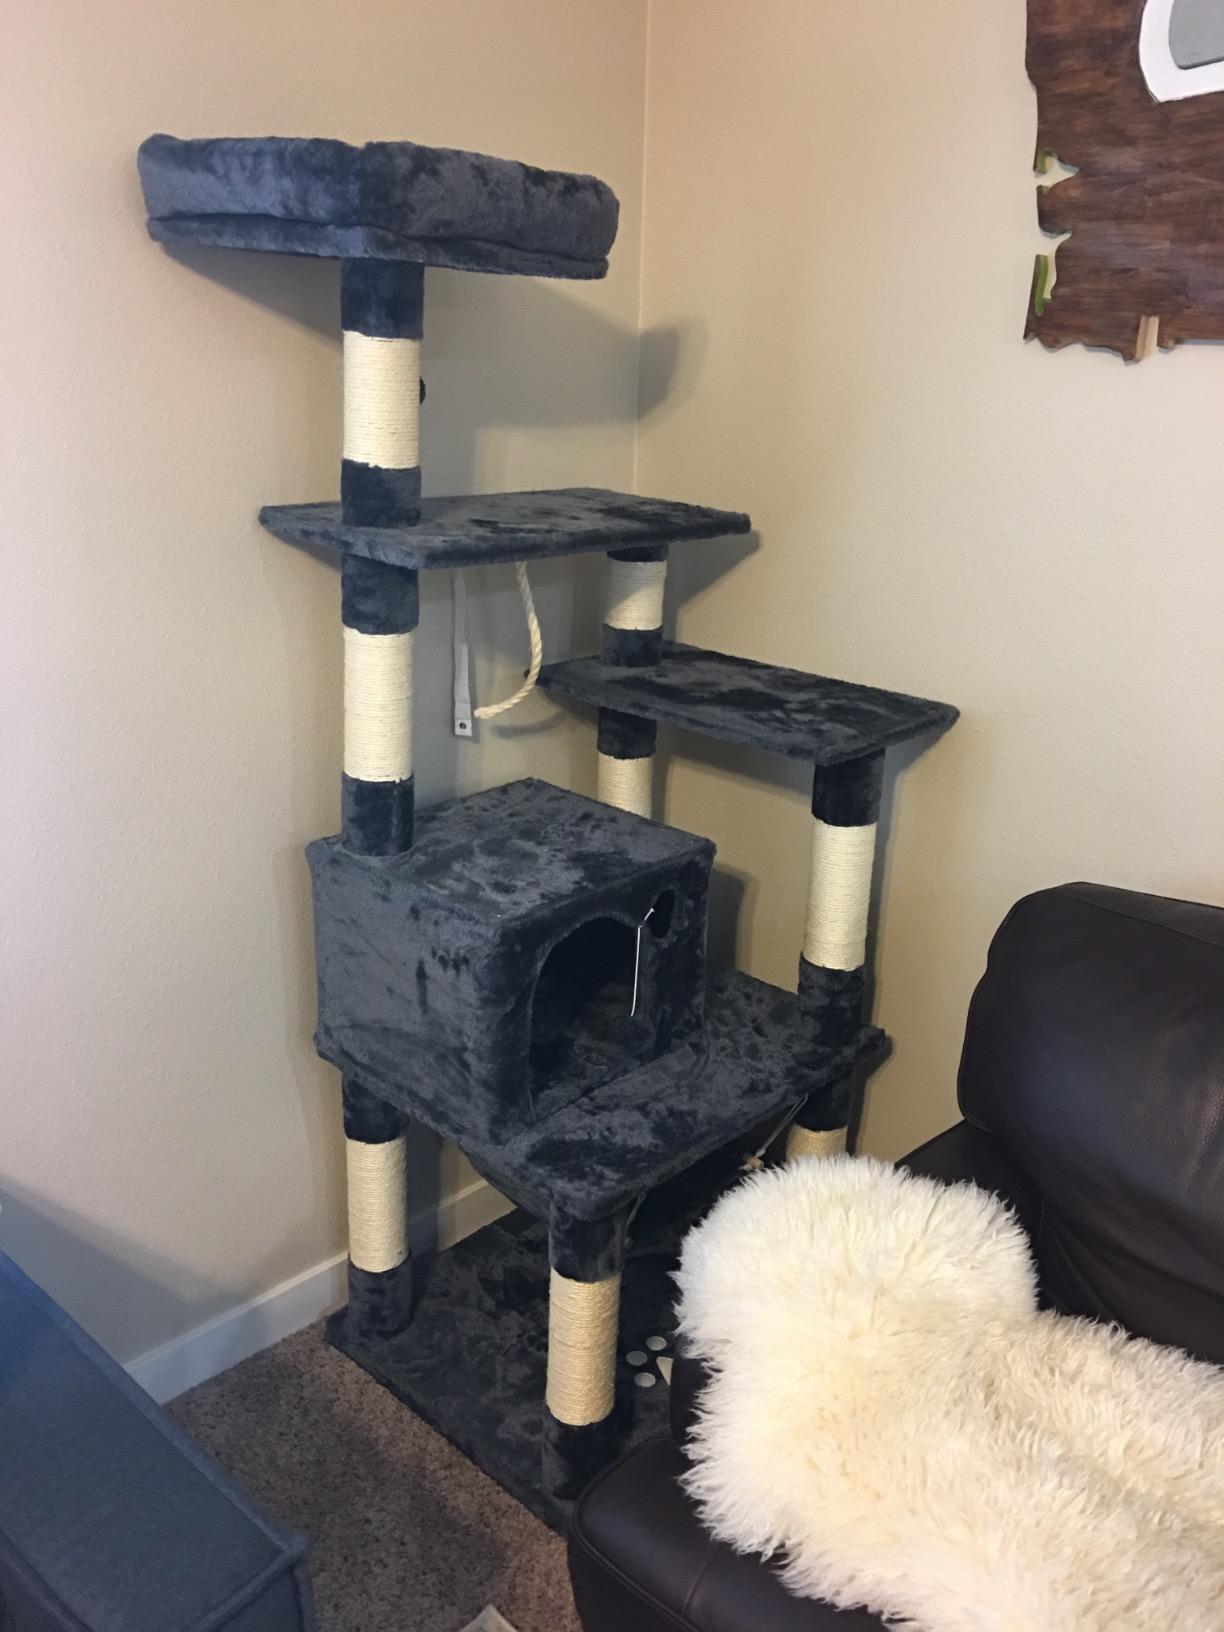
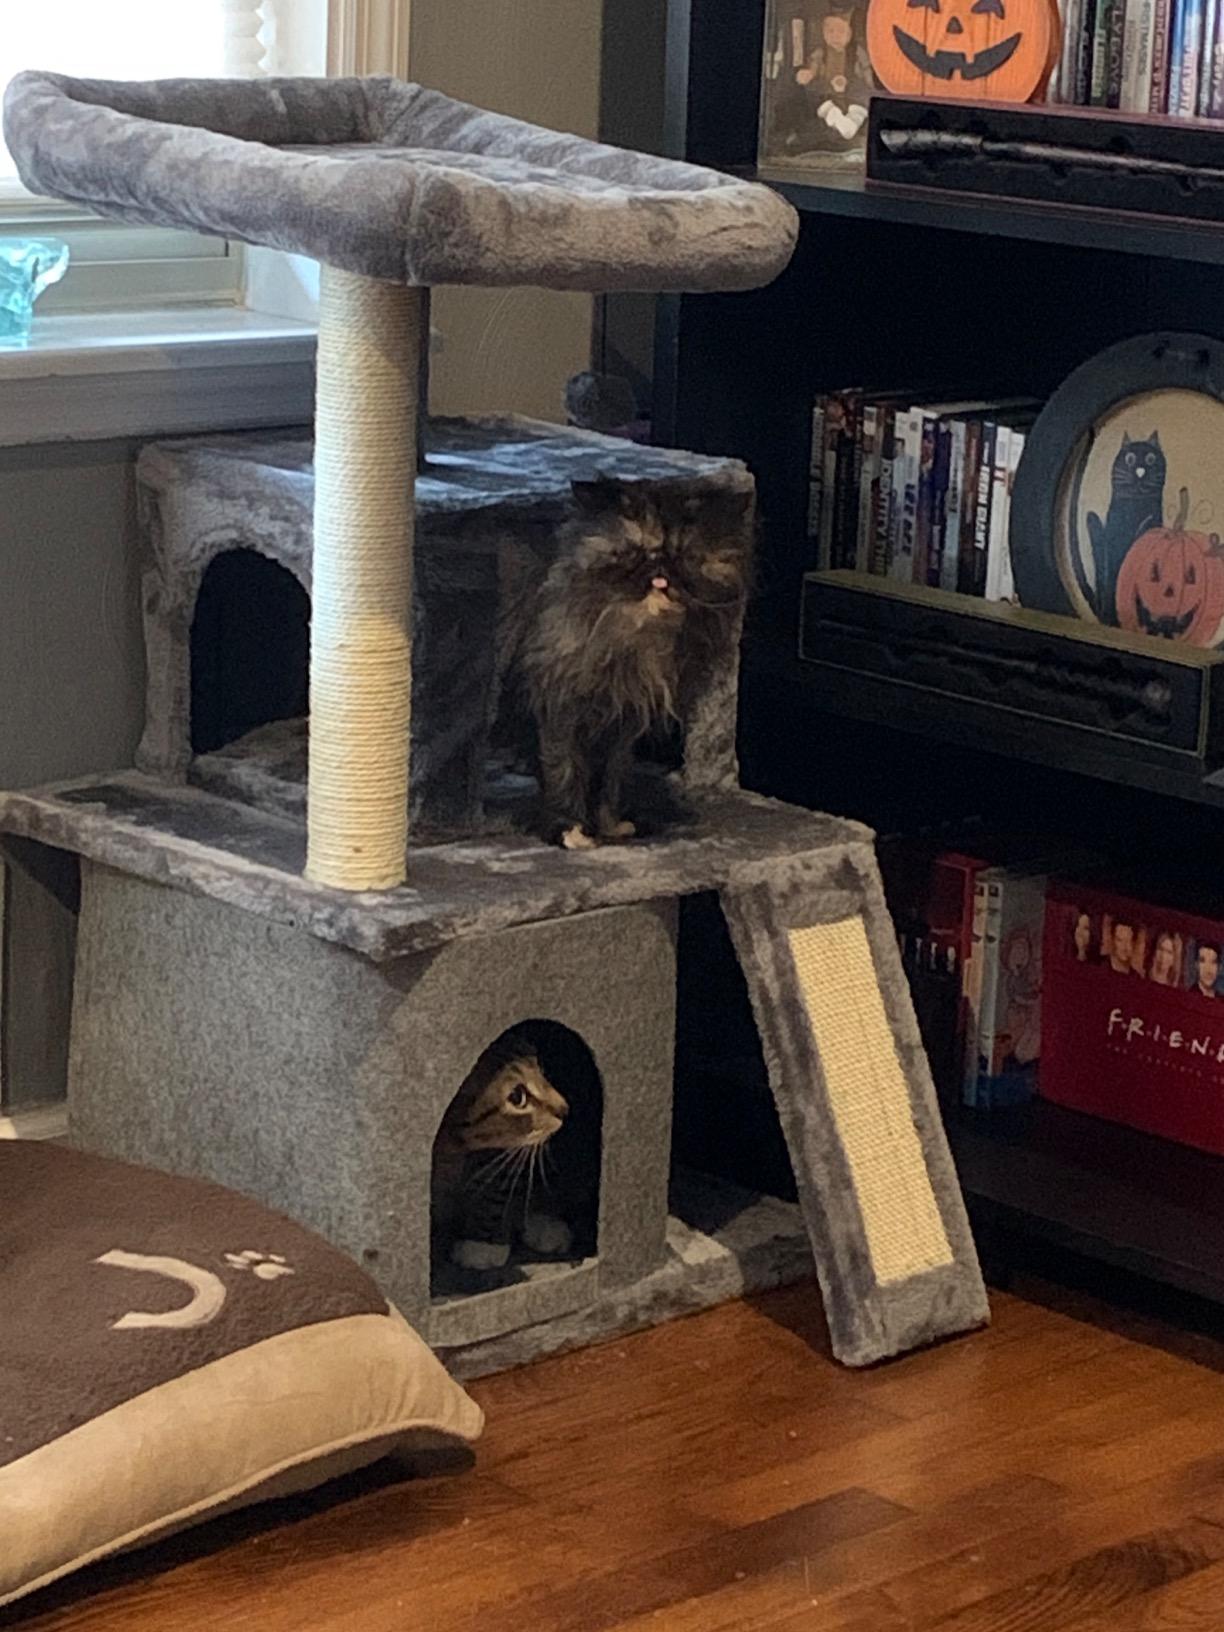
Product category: items_cat tree
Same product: no